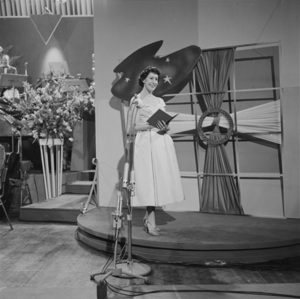
Jeg rev et blad ud af min dagbog est une chanson interprétée par la chanteuse danoise Raquel Rastenni et dirigée par Kai Mortensen pour représenter le Danemark au Concours Eurovision de la chanson 1958 qui se déroulait à Hilversum, aux Pays-Bas.
Raquel Rastenni, née Anna Rachel Rastén le 21 août 1915 à Copenhague et décédée le 17 août 1998 à Skodsborg, est une chanteuse danoise.
Le Danemark participe au Concours Eurovision de la chanson, depuis sa deuxième édition, en 1957, et l’a remporté à trois reprises, en 1963, 2000 et 2013.